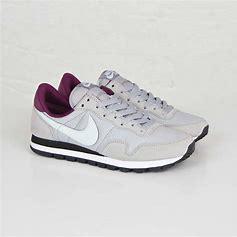
Brand: Nike
Model: Air Pegasus 83